Decker's Chapel

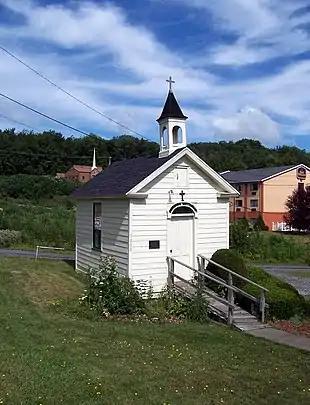
Decker's Chapel, April 2010

Decker's Chapel is a historic chapel on Earth Road and PA 255 in St. Marys, Elk County, Pennsylvania within the Diocese of Erie.